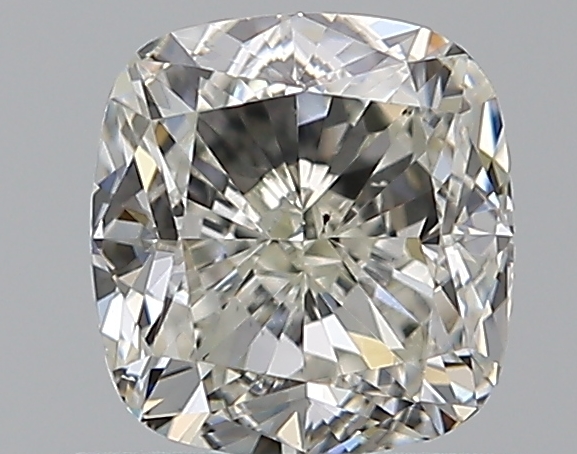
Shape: cushion
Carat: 0.7
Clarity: VS2
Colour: I
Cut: EX
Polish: EX
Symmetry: VG
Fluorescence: ST
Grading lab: GIA
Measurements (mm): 5.09 x 4.85 x 3.23